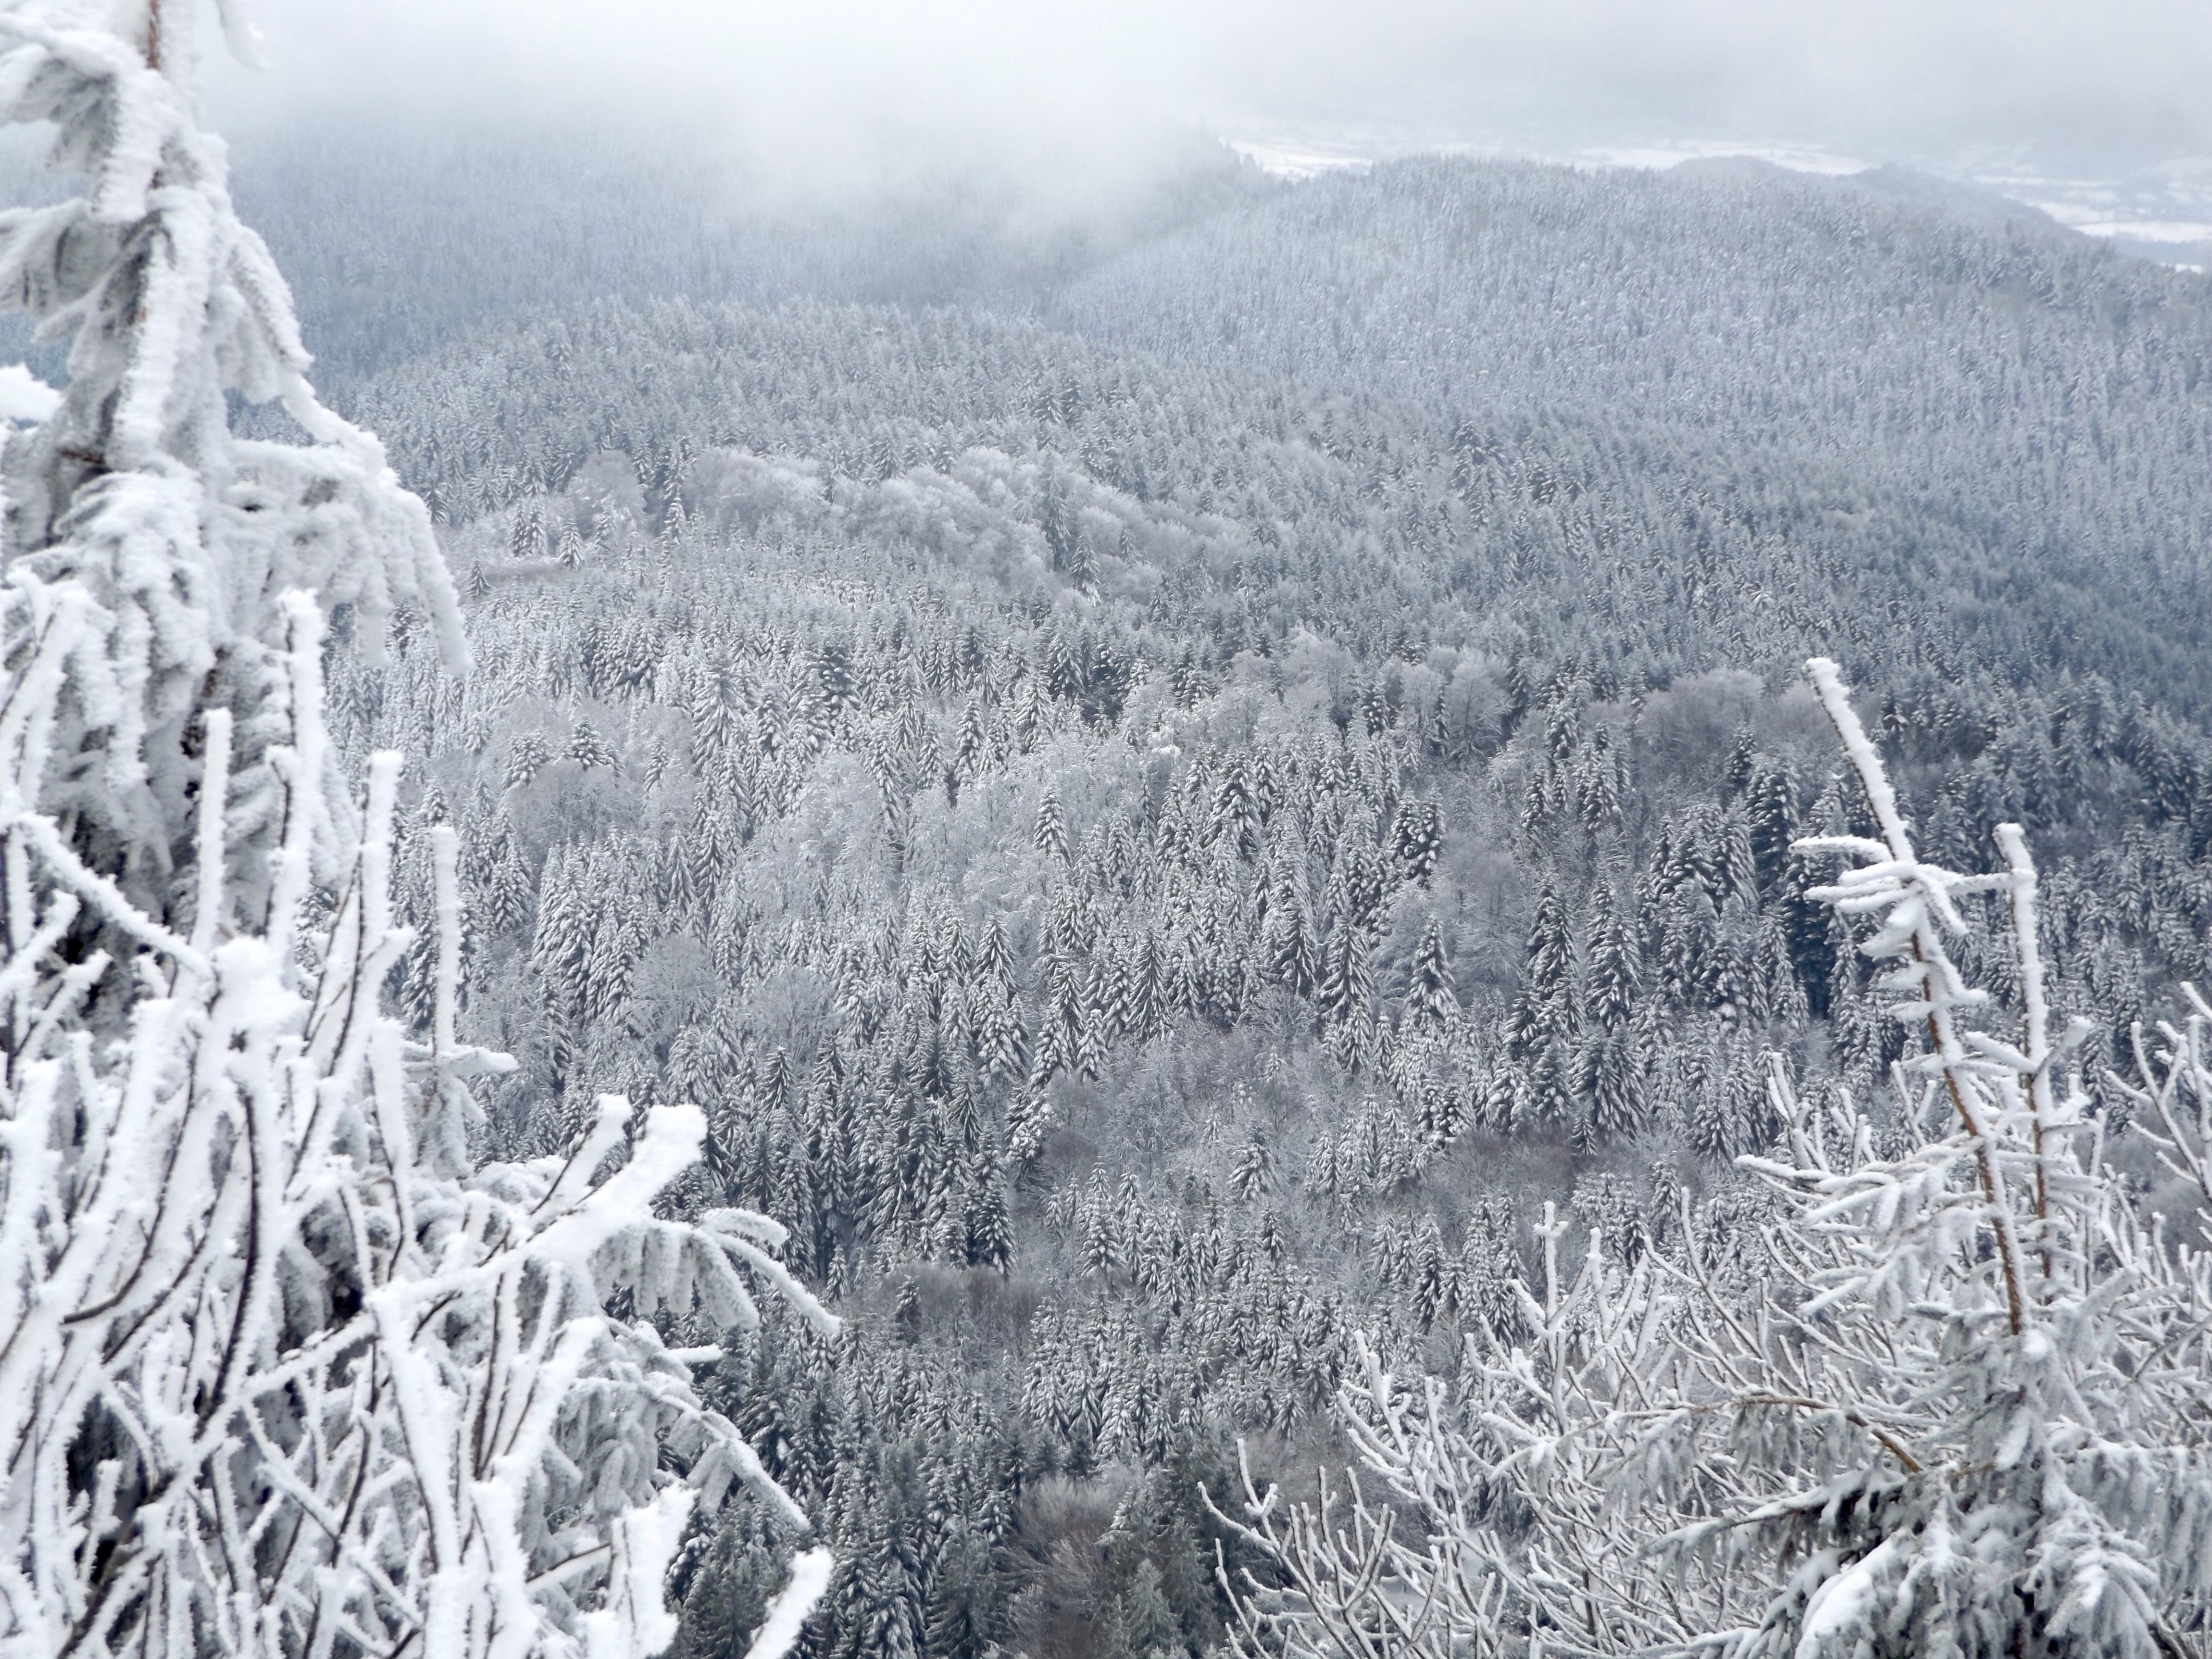
tree, forest, wilderness, branch, mountain, snow, winter, frost, mountain range, ice, weather, fir, season, ridge, spruce, freezing, geological phenomenon